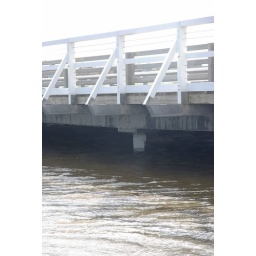
water just under Hopkins River bridge 7892